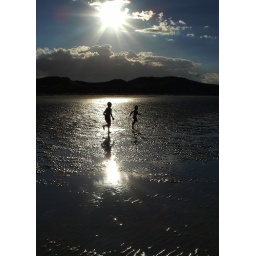
More running about on the beach near Bamburgh/Seahouses.